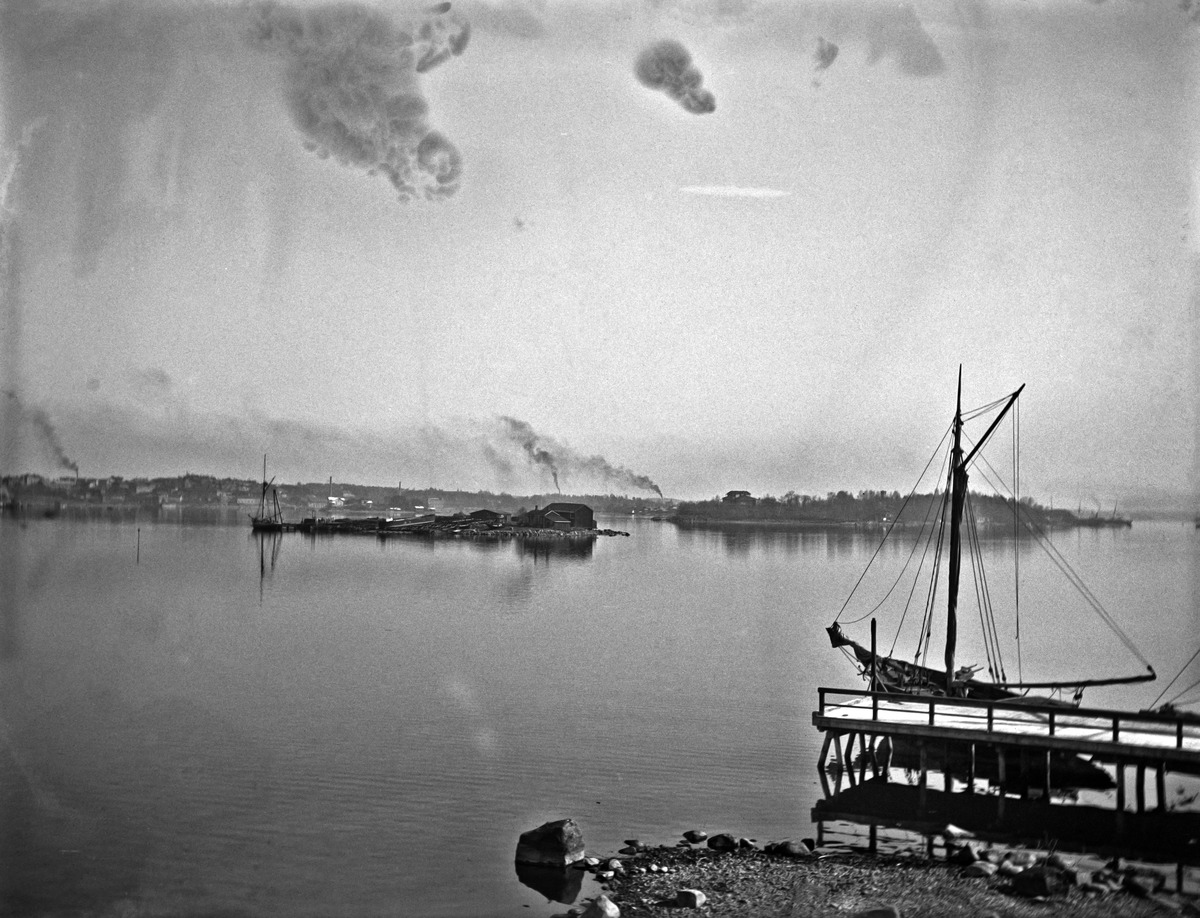
Tervasaari nähtynä Katajanokan pohjoisrannasta
sisällön kuvaus: Tervasaari nähtynä Katajanokan pohjoisrannasta. Oikealla Nihti ja Sompasaari. mustavalkoinen
Ajankohta: kuvausaika 1898
Paikka: Suomi, Uusimaa, Helsinki, Kruununhaka Helsinki, Tervasaari
Aiheet: alueet ranta-alueet, saaret, veneet purjeveneet, laiturit, meret, vesistöt